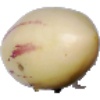
Label: Pepino 1